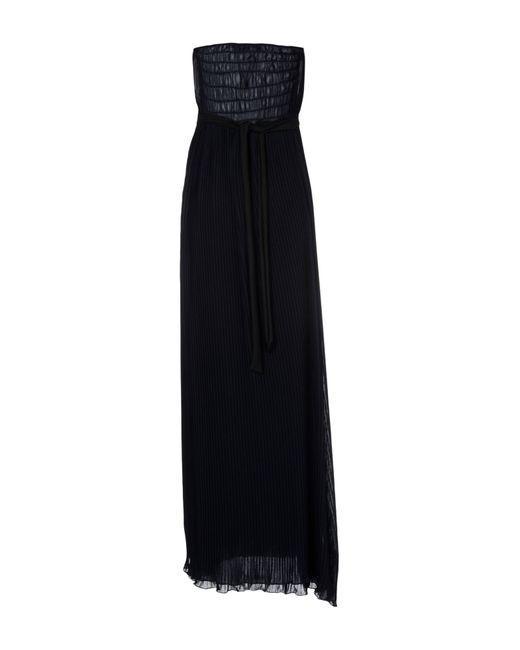
frauen schwarze schulterlose Partykleidung